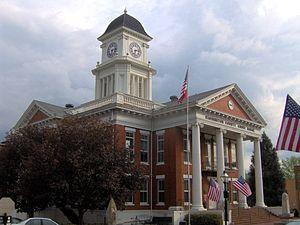
La ville américaine de Jonesborough est le siège du comté de Washington, dans l’État du Tennessee. Lors du recensement de 2010, sa population s’élevait à 5 975 habitants.